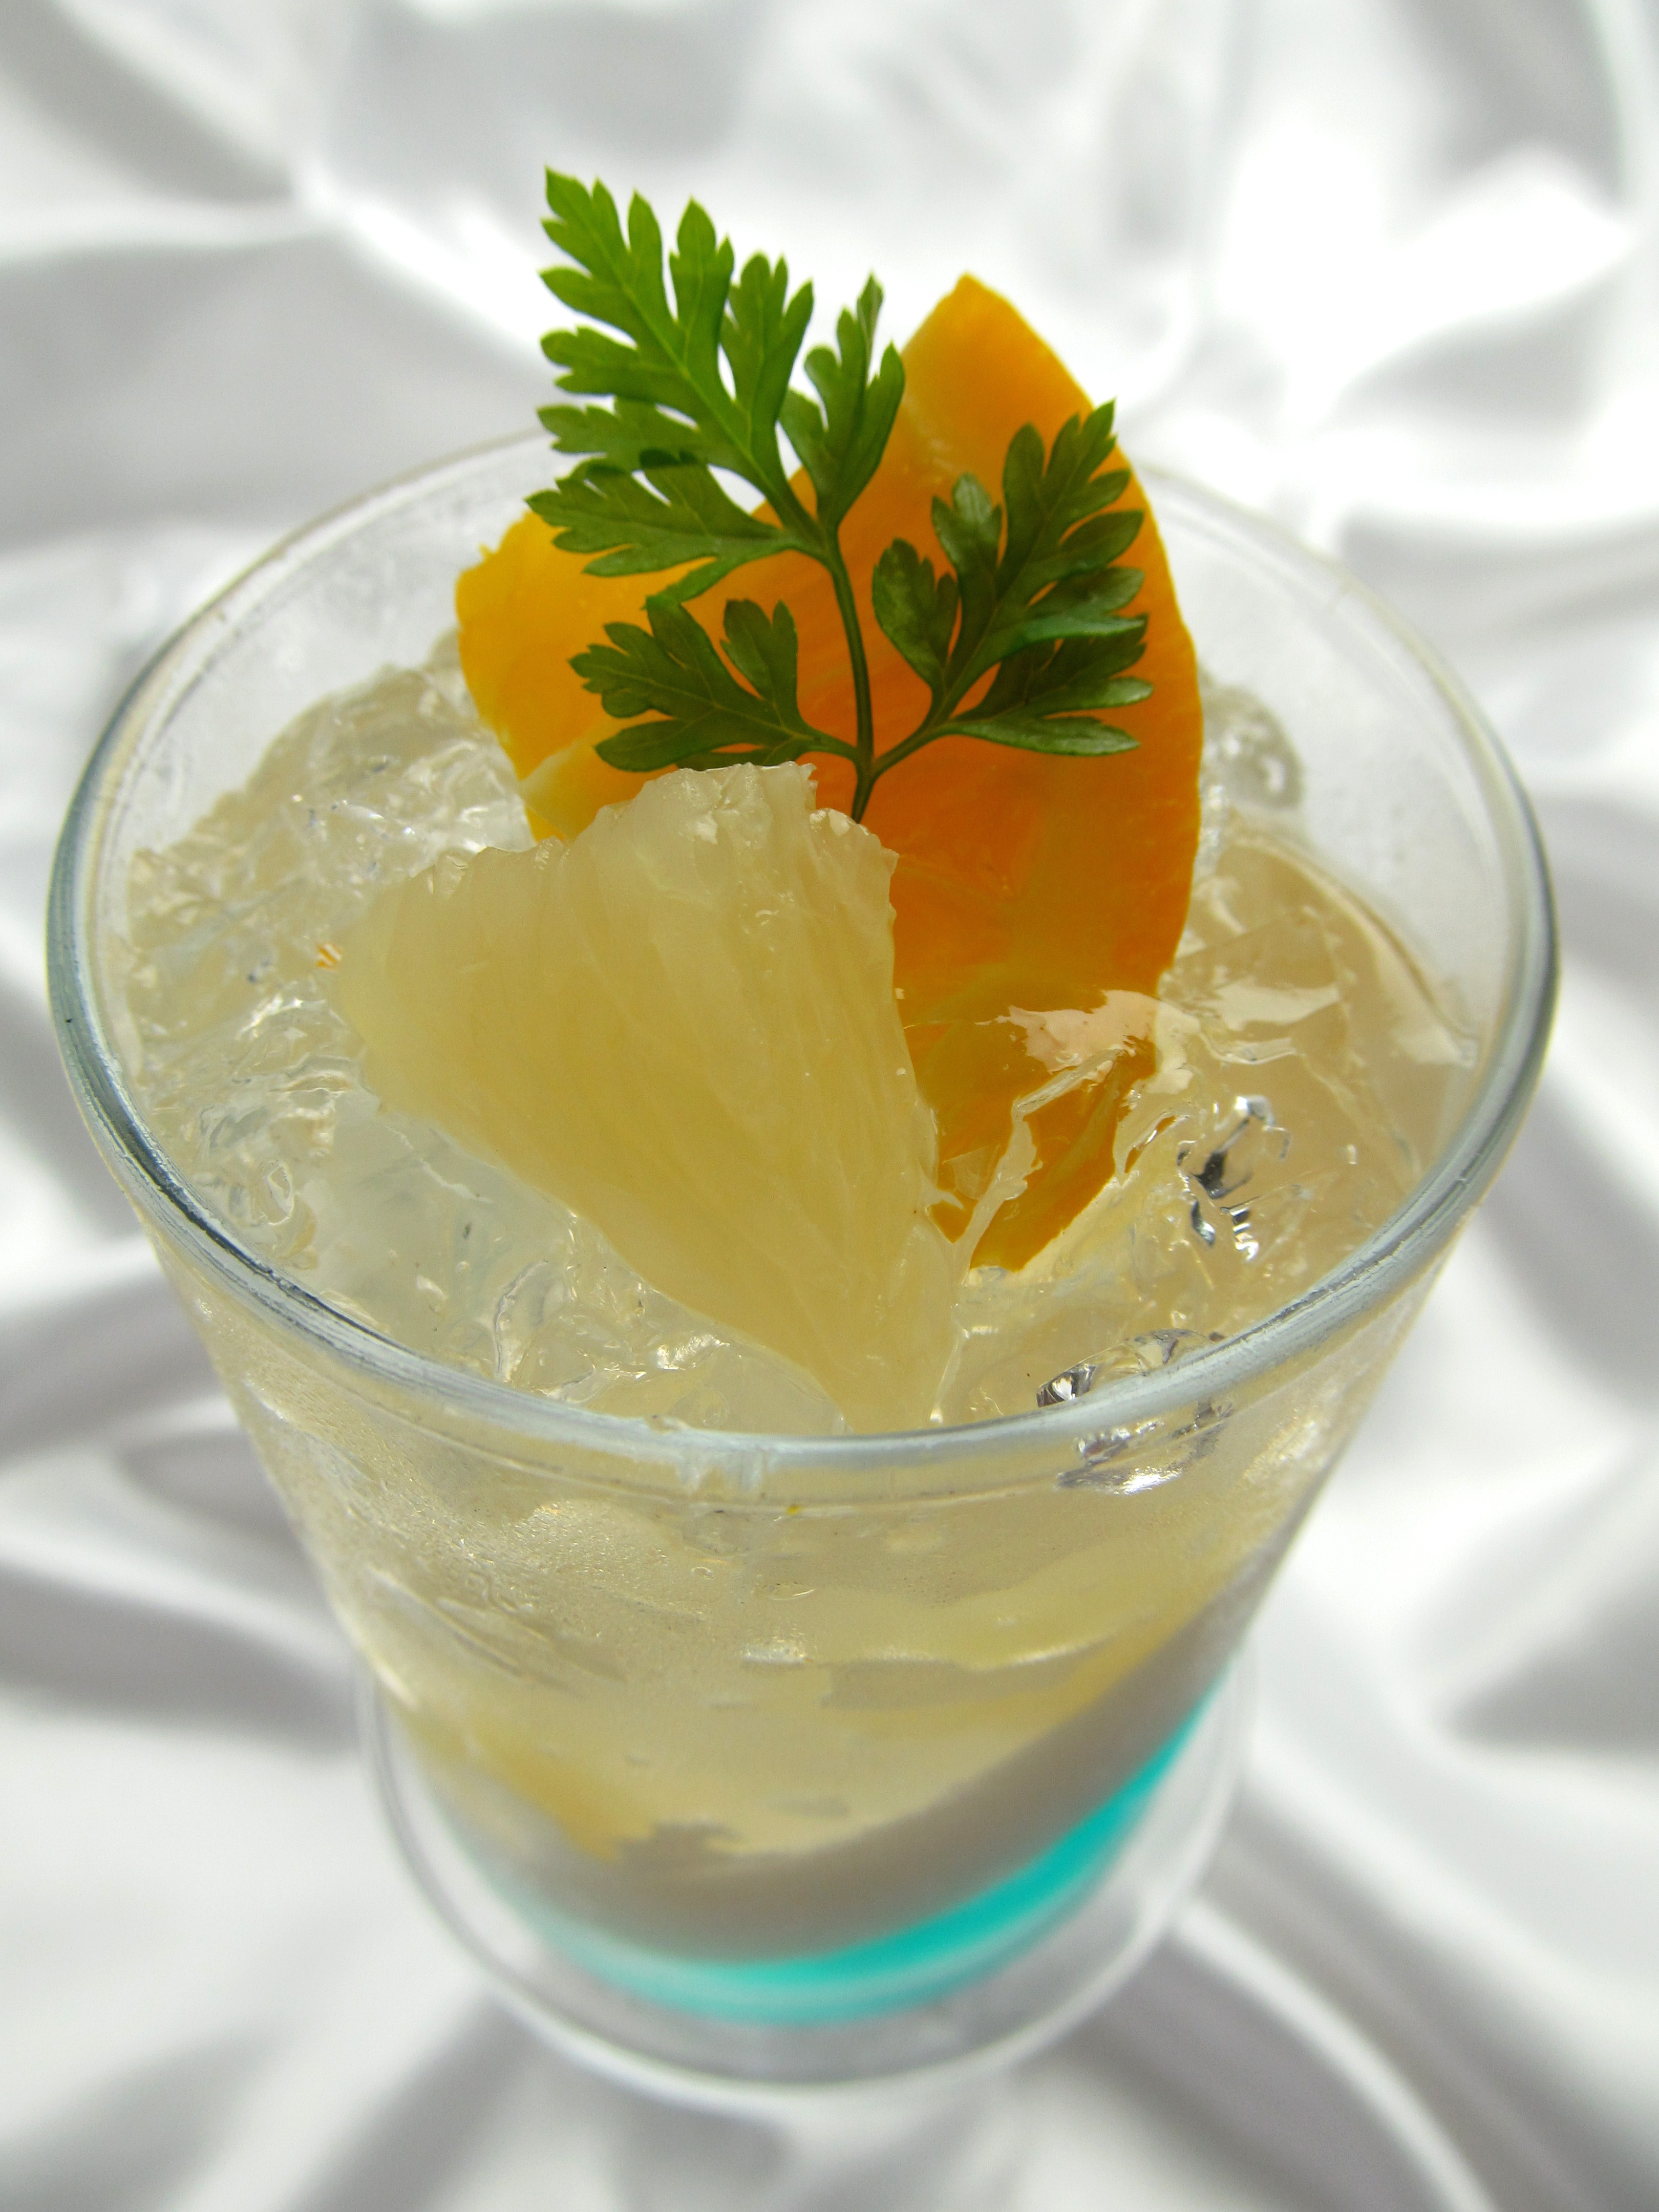
plant, fruit, sweet, glass, summer, food, produce, drink, lychee, dessert, cake, cocktail, grapefruit, mojito, jelly, exotic, citrus, verne, flowering plant, suites, france confectionery, land plant, mai tai, mint julep, caipirinha